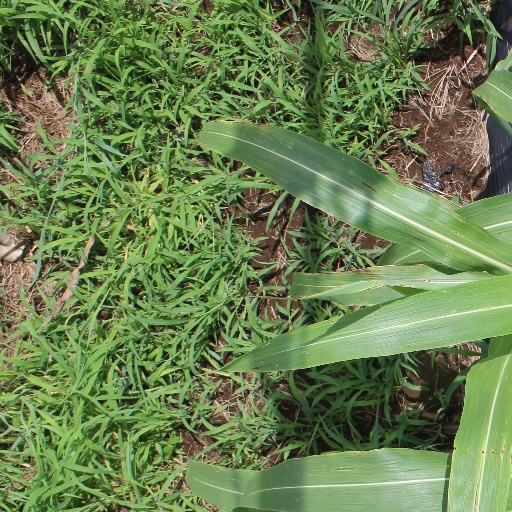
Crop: sorghum